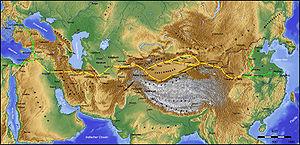
L'Expédition sino-suédoise est une expédition scientifique internationale conduite par Sven Hedin de 1927 à 1935 consacrée à des recherches météorologiques, topographiques et préhistoriques en Mongolie, dans le désert de Gobi et dans le Xinjiang. Dans cette « université itinérante », comme l'appelle Sven Hedin, les scientifiques travaillent de façon presque autonome pendant que Hedin négocie avec les autorités sur place, se charge de l'organisation, apporte l'aide financière et cartographie les itinéraires parcourus.